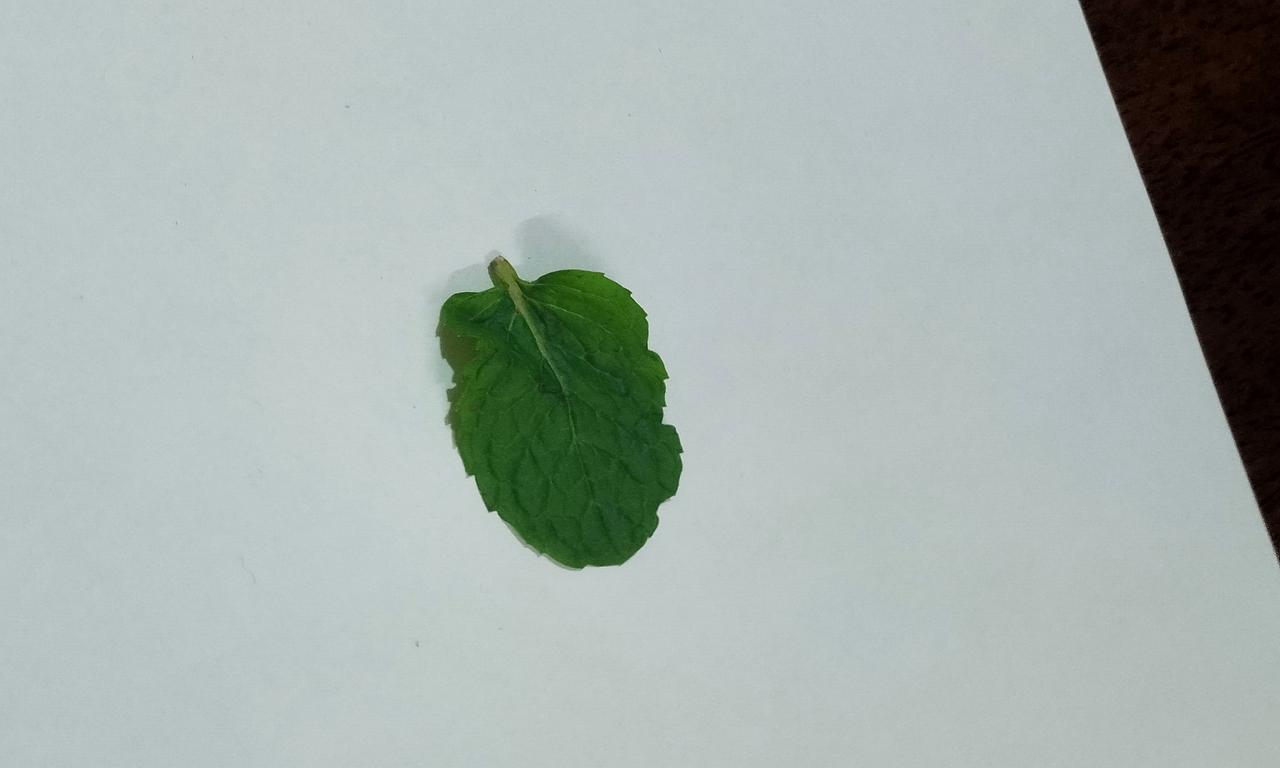
Label: Fresh